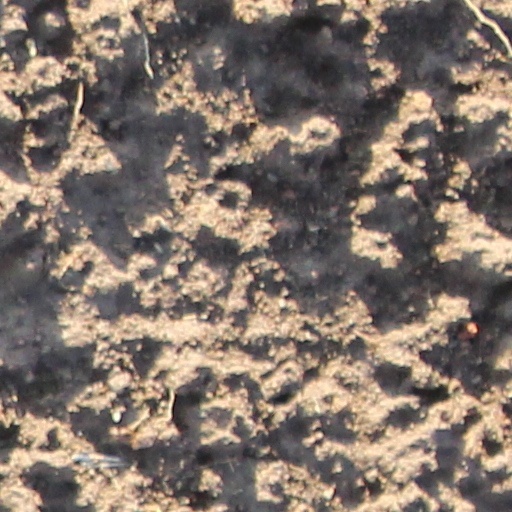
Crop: wheat